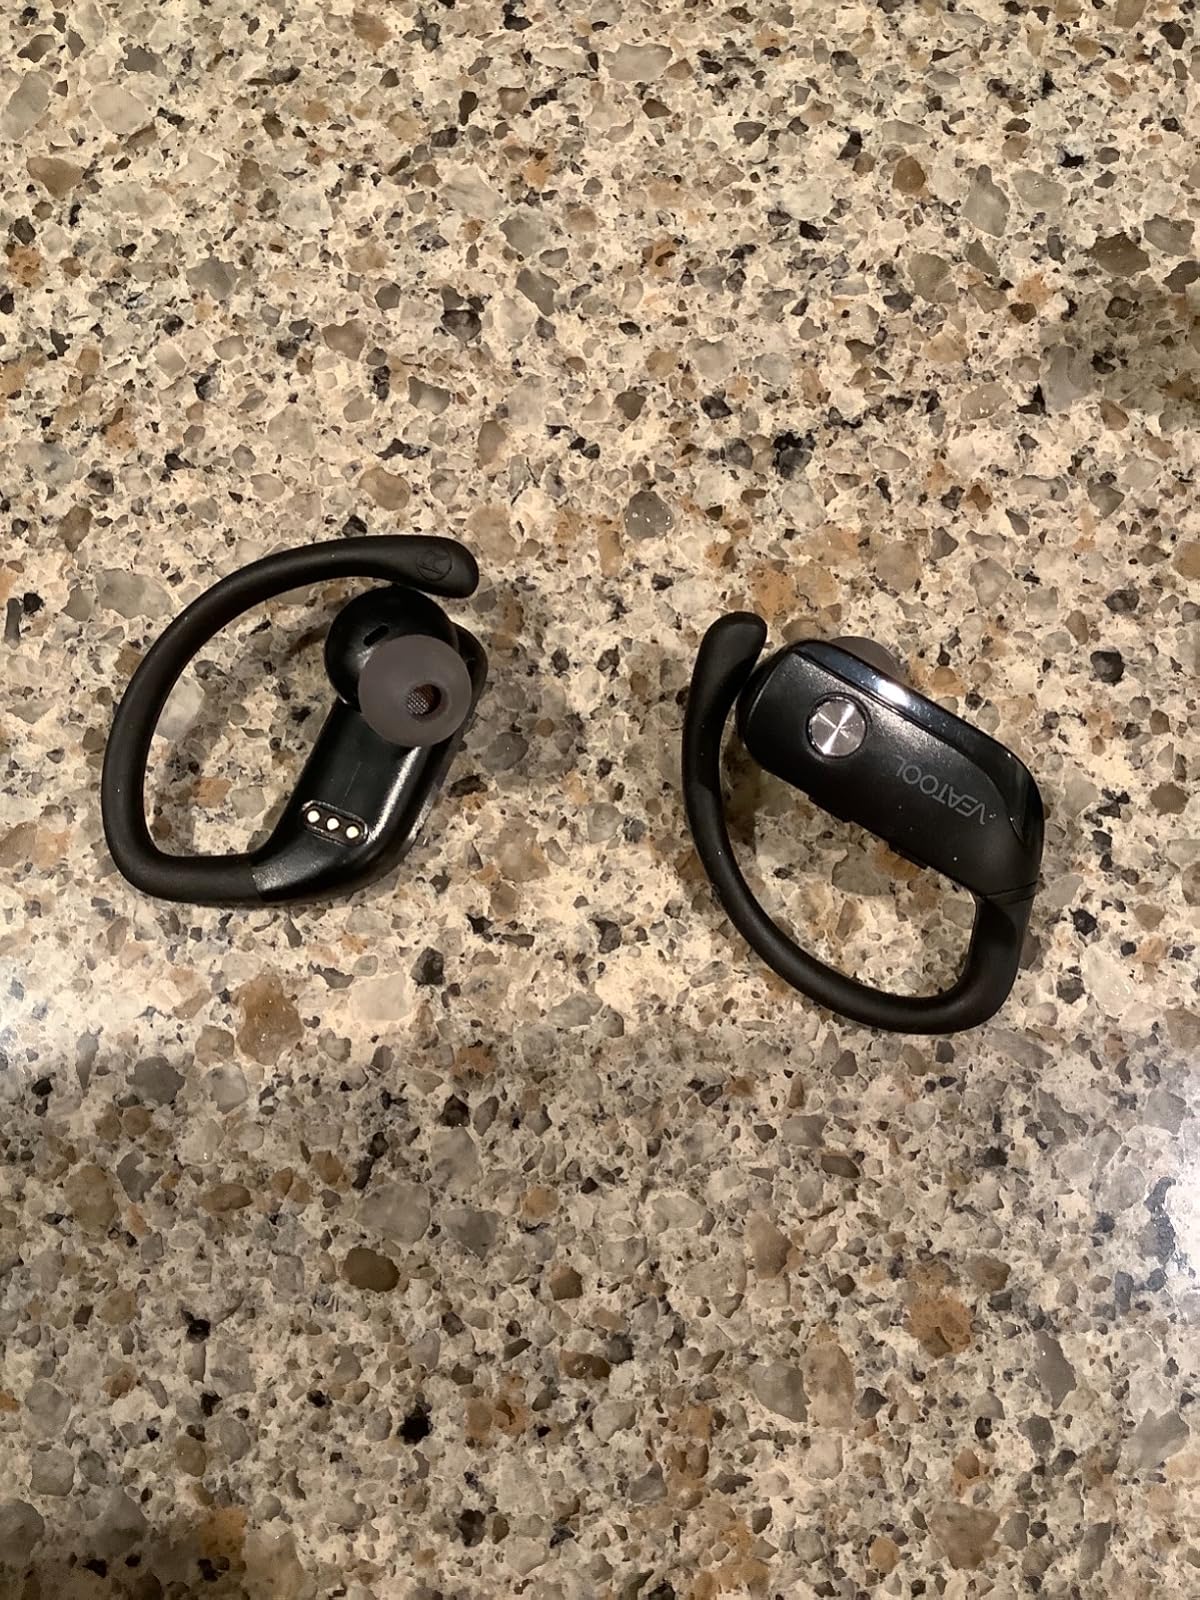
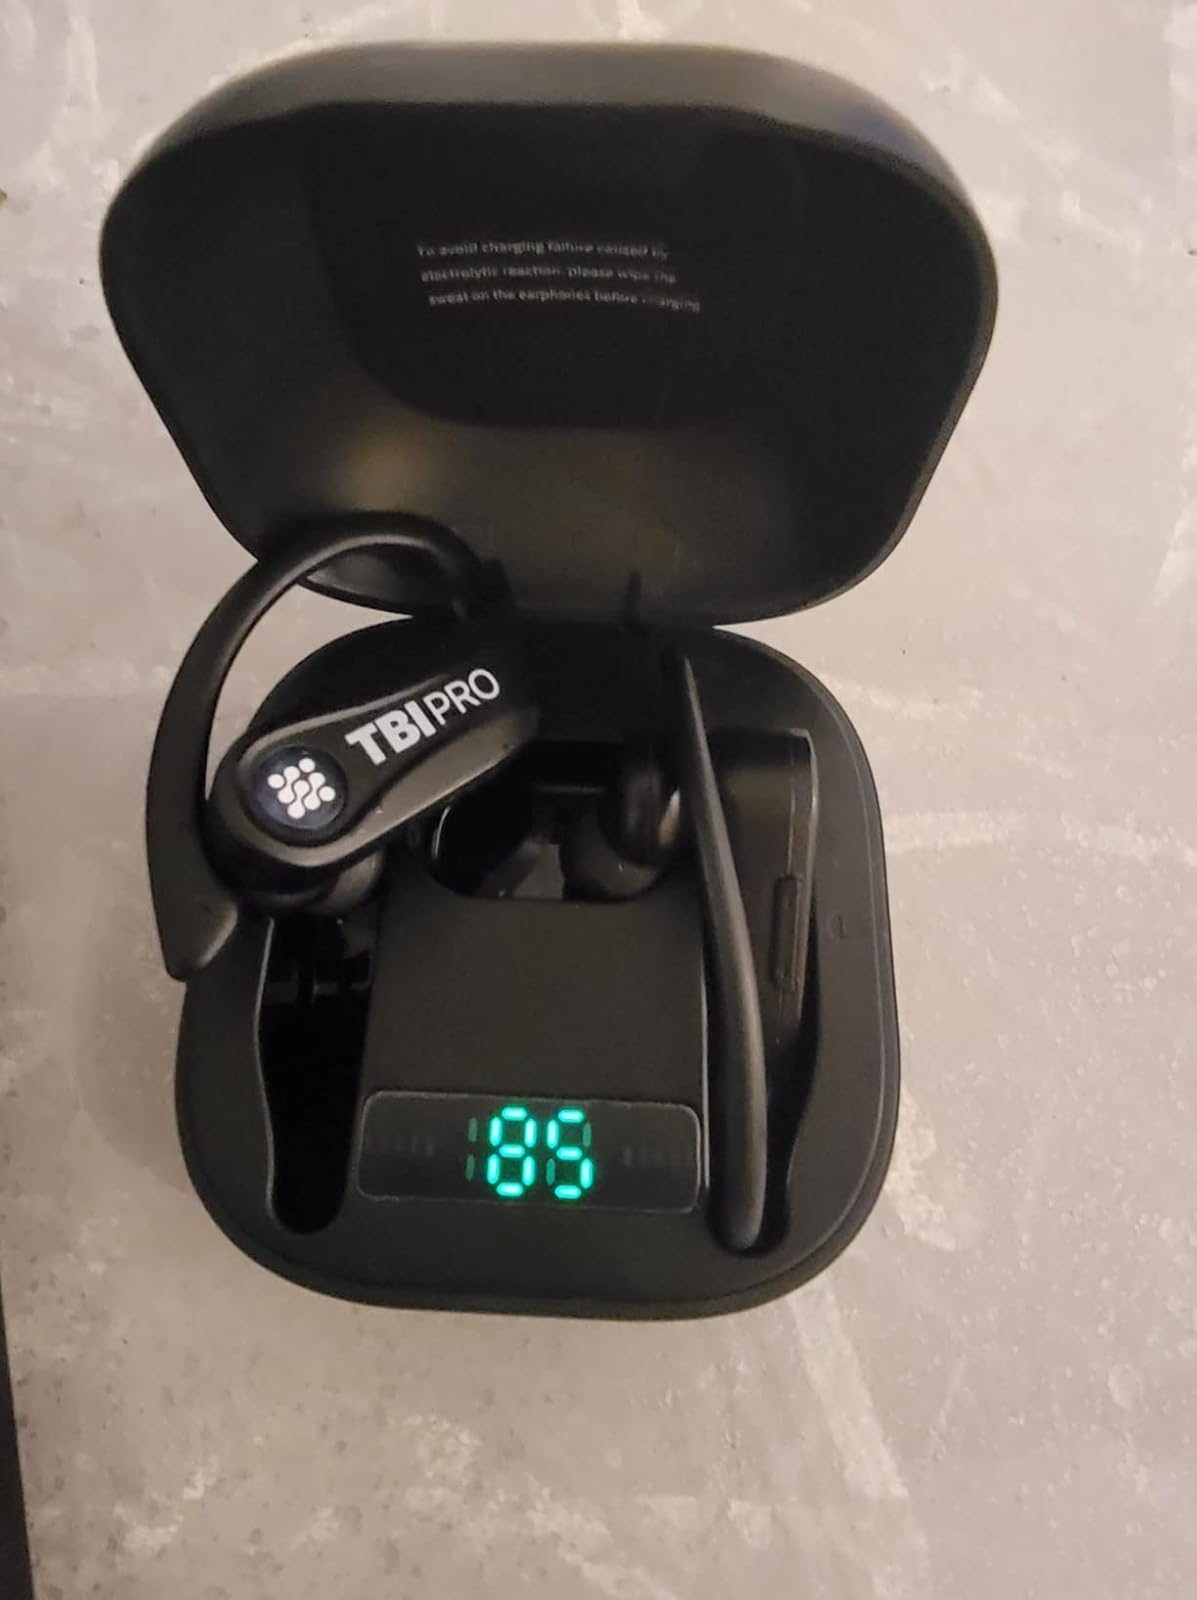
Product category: earbuds
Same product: no